Avars (Caucasus)

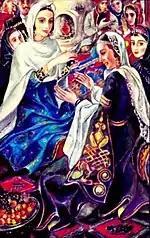
Painting of Avar women having a party by Halil Beg Mussayassul, 1935

The Avarians are a Northeast Caucasian people who speak Avar, a Northeast Caucasian language. According to "Encyclopedia Britannica", the Turanian nomads also share the name Avar. The Encyclopedia Britannica describes the Turanian nomads as "a people of undetermined origin and language."